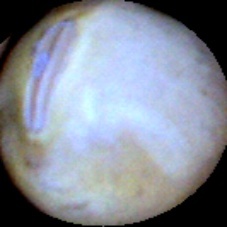
Label: Intact